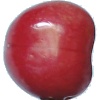
Label: Cherry 2